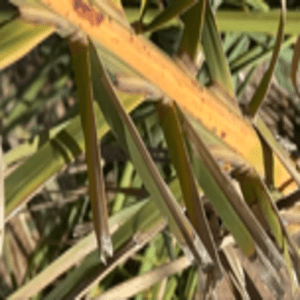
Label: Rachis Blight